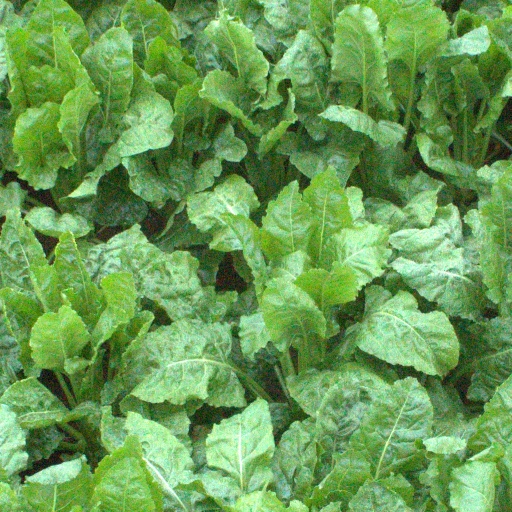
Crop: sugar beet